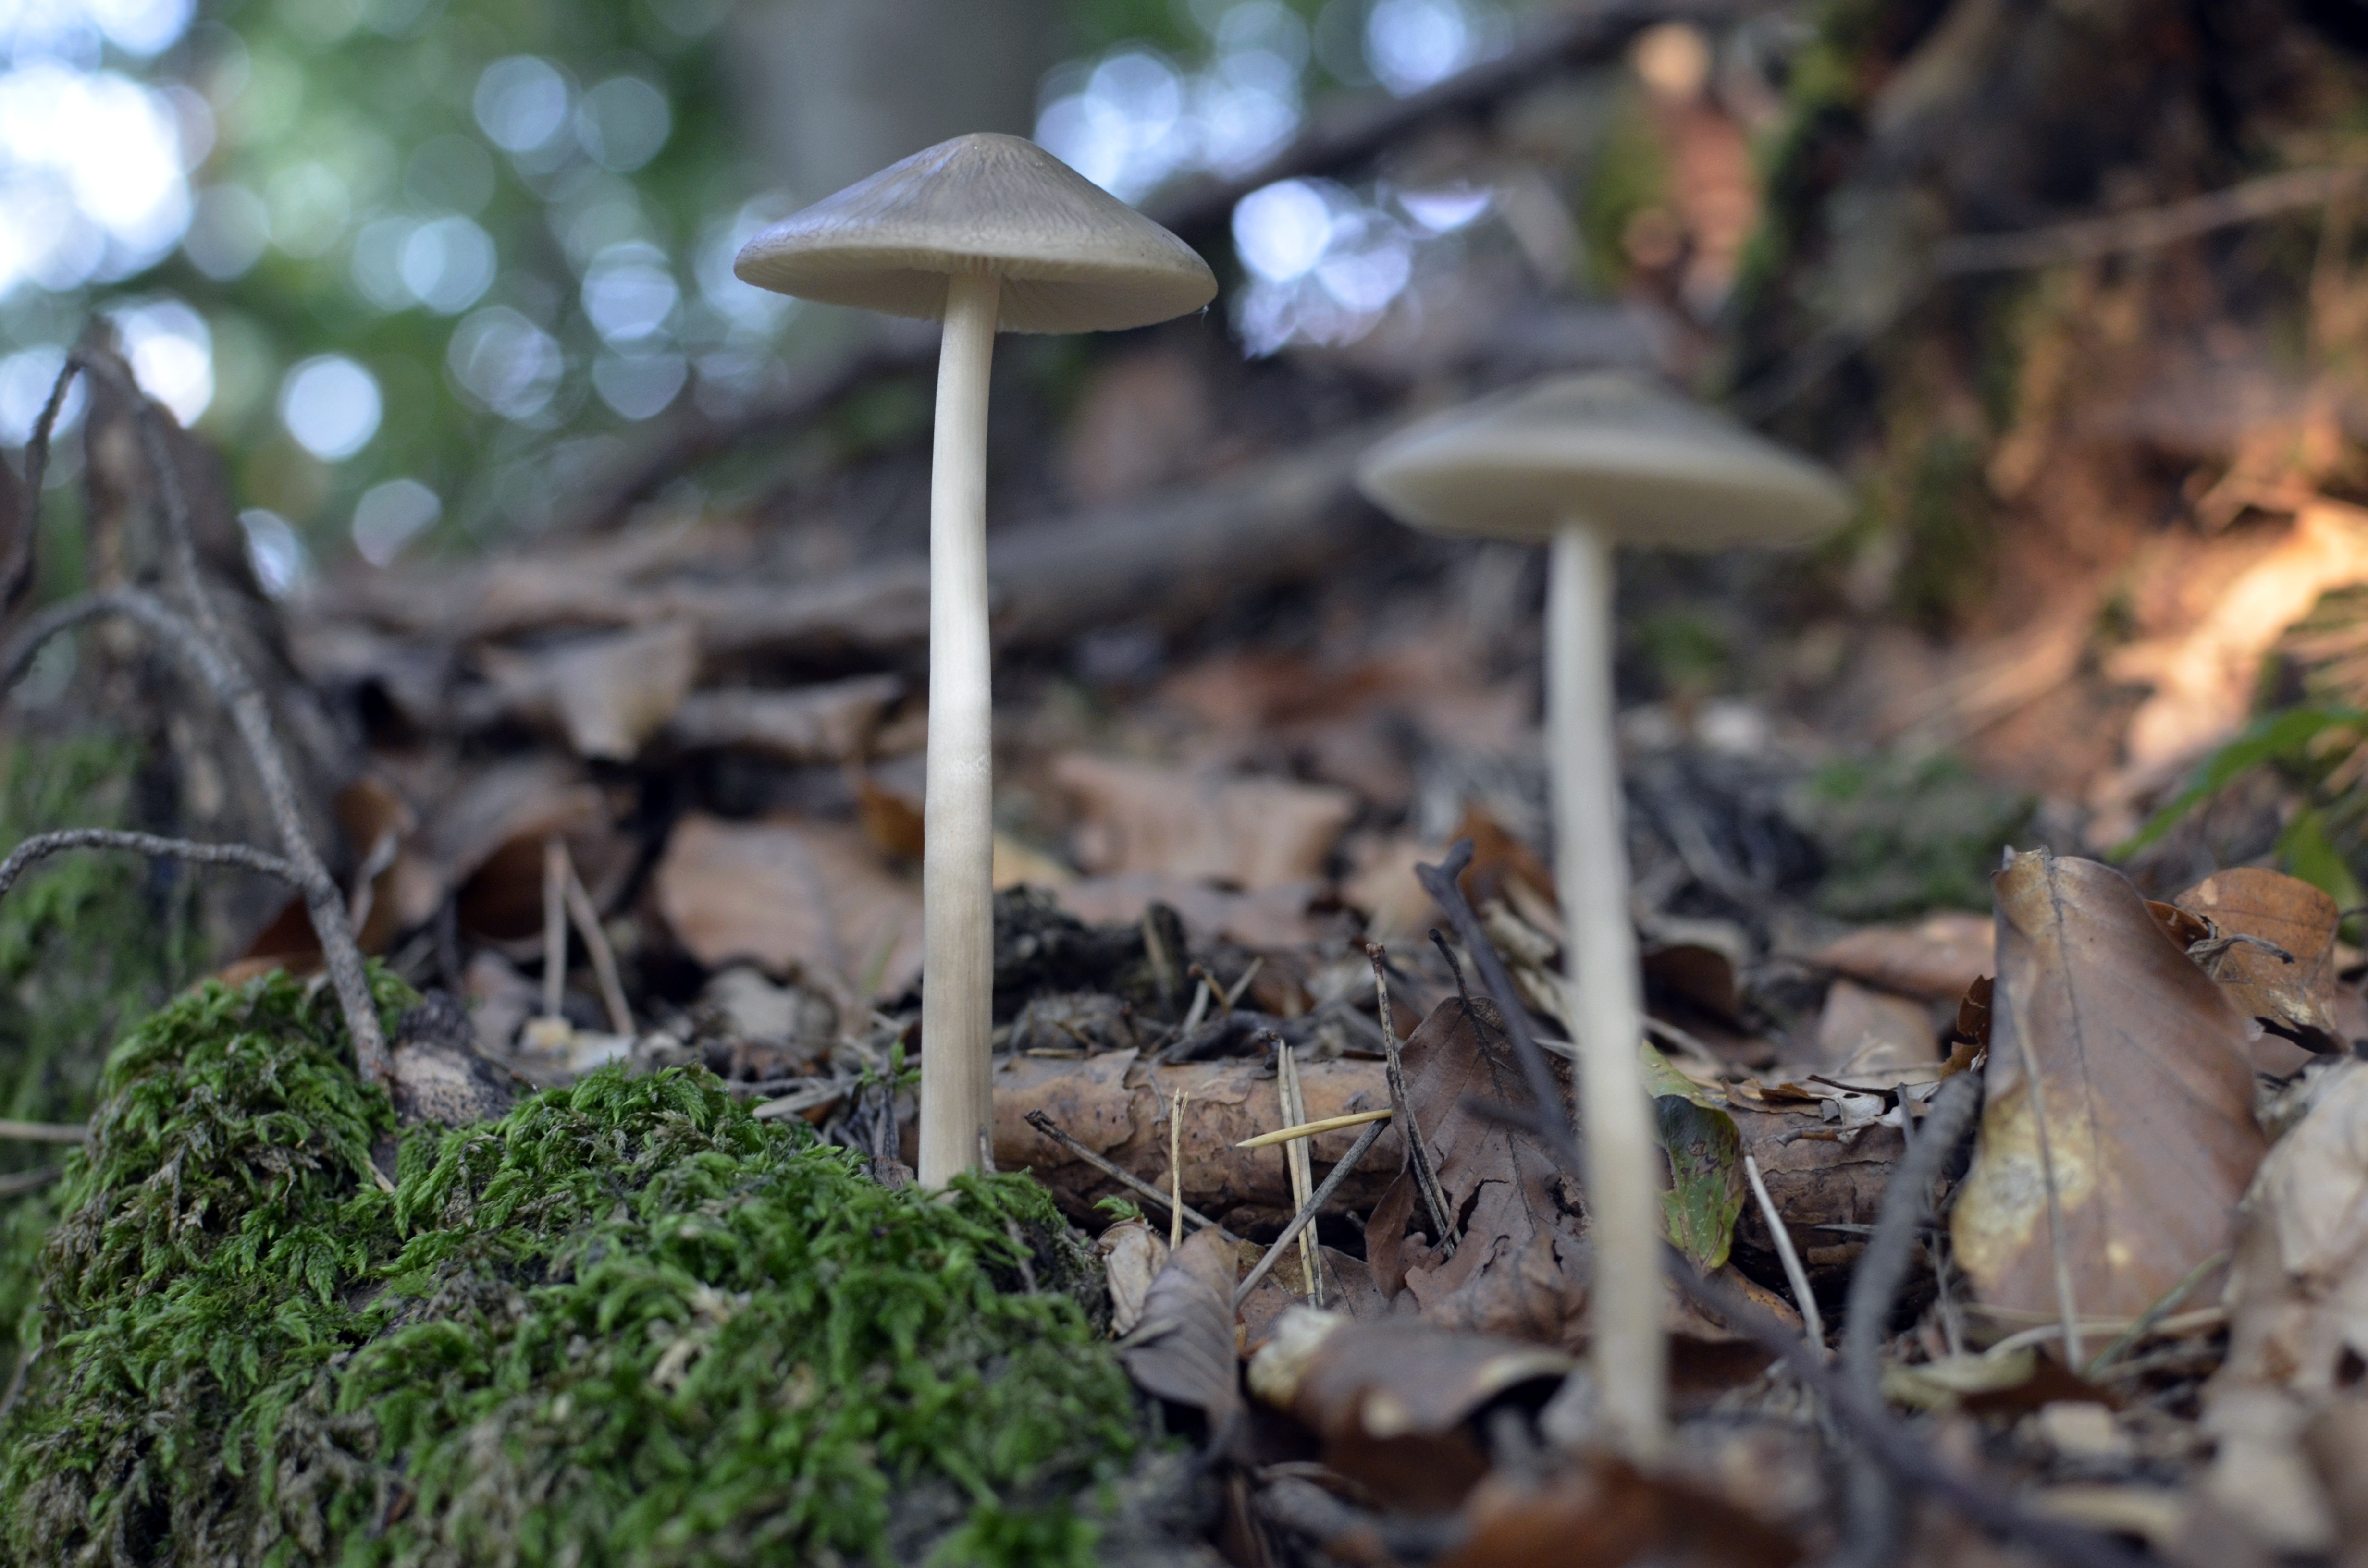
tree, nature, forest, leaf, flower, walk, food, autumn, soil, botany, mushroom, flora, season, fauna, sponge, fungus, woodland, habitat, bulgaria, oyster mushroom, edible mushroom, stara planina, natural environment, agaricomycetes, agaricaceae, penny bun